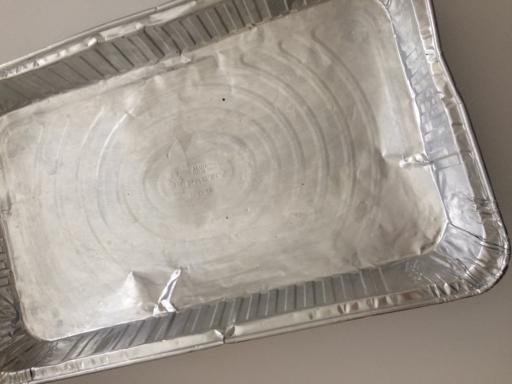
Label: metal